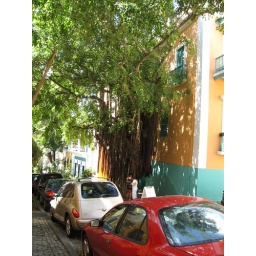
Another street and great tree = had Spanish moss all over it!